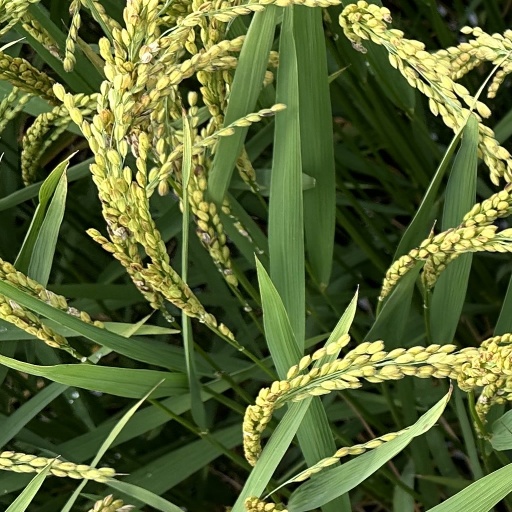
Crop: rice